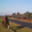
Label: forest